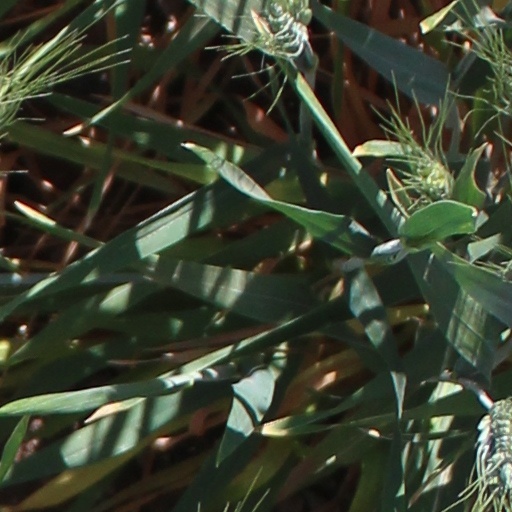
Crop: wheat